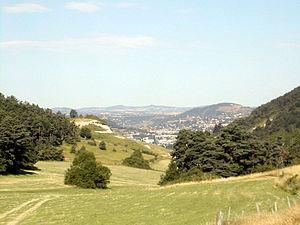
Le Centre Culturel Municipal de la Commune
Saint-Germain-Laprade est une commune française située dans le département de la Haute-Loire en région Auvergne-Rhône-Alpes.